Silkie

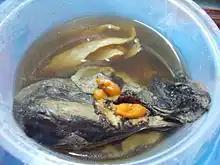
Silkie soup sold in Bukit Batok, Singapore

Silkies lay a fair number of eggs, ranging from white to cream or light tan, but production is often interrupted due to their extreme tendency to go broody. A silkie hen can produce 100 eggs in an ideal year. Their capacity for incubation, which has been selectively bred out of most fowl bred especially for egg production, is often exploited by poultry keepers by allowing Silkies to raise the offspring of other birds.